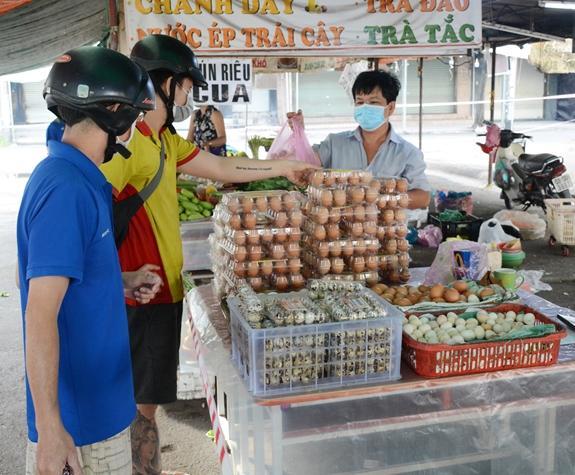
có một người đàn ông đang đưa một chiếc túi cho nam thanh niên mặc áo vàng